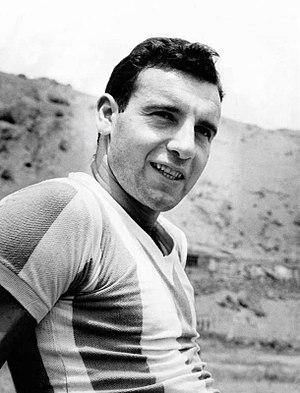
Humberto Dionisio Maschio est un ancien joueur international et entraîneur de football italo-argentin.